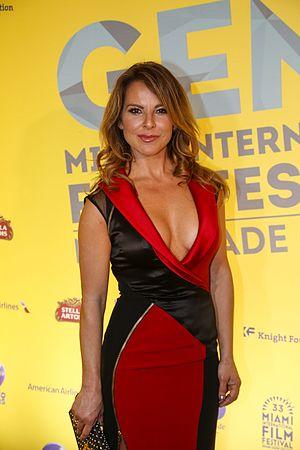
Kate del Castillo Negrete Trillo est une actrice mexicaine.